Shrine of Our Lady of Mercy, Penrose Park

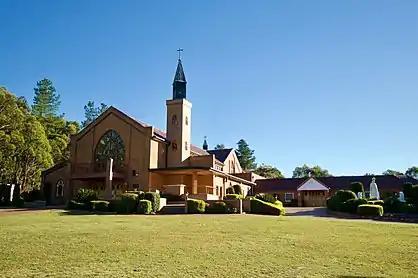
A view of the Shrine Church

The Shrine of Our Lady of Mercy, commonly known as Penrose Park, located in the Southern Highlands, New South Wales, is a Catholic place of veneration of the replica of the Our Lady of Jasna Góra, a Black Madonna. The shrine is ministered by the Order of Saint Paul the First Hermit, known as the Pauline Fathers, who have been the custodians of the original Icon of the Black Madonna since 1382. The Shrine of Our Lady of Mercy, Penrose Park, is one of only two shrines dedicated to Our Lady in Australia.